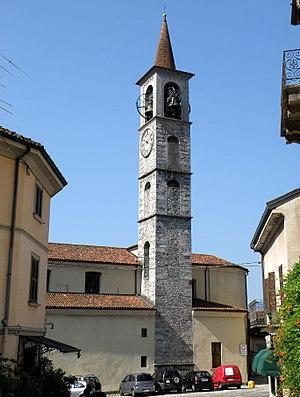
Laveno-Mombello (VA). Chiesa parrocchiale di San Filippo e Giacomo, detta Chiesa Vecchia.